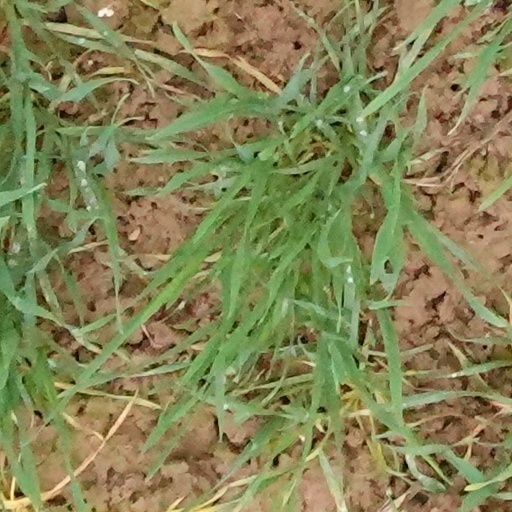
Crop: wheat